Courtyard Crisis

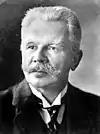
Karl Staaff.

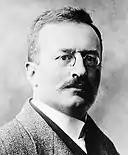
Sven Hedin.

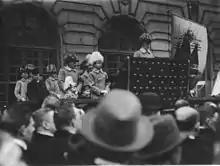
Gustaf V's speech in the courtyard of Stockholm Palace.

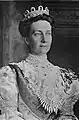
Queen Victoria of Sweden.

The Courtyard Crisis was a constitutional conflict between Sweden's King Gustaf V and the Liberal Prime Minister Karl Staaff.